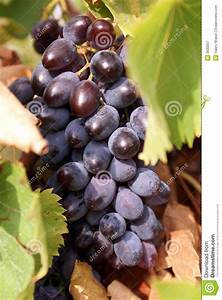
Label: Grapes